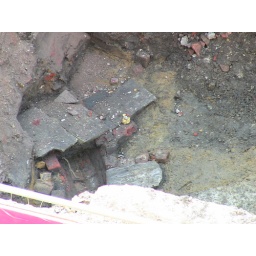
The building site next door now has archaeologists digging around in it (much quieter!)